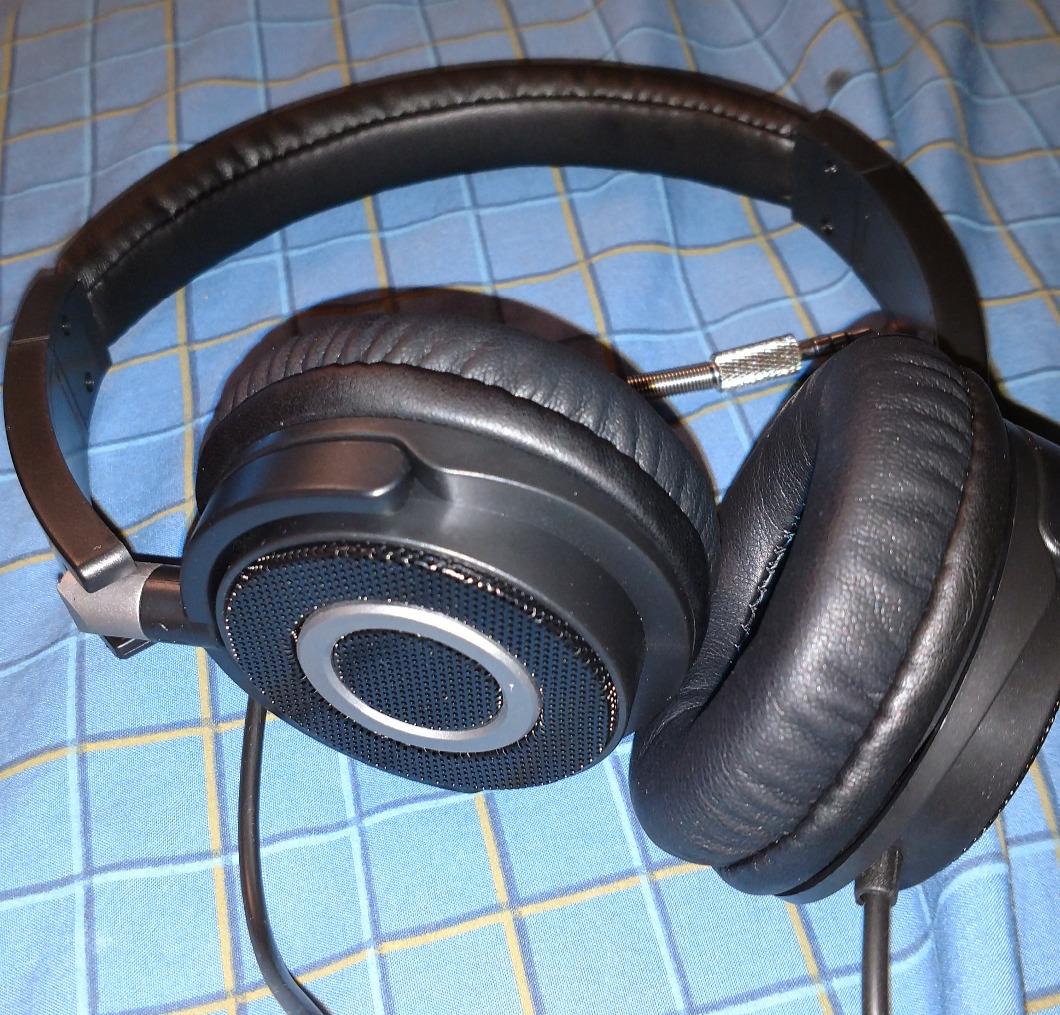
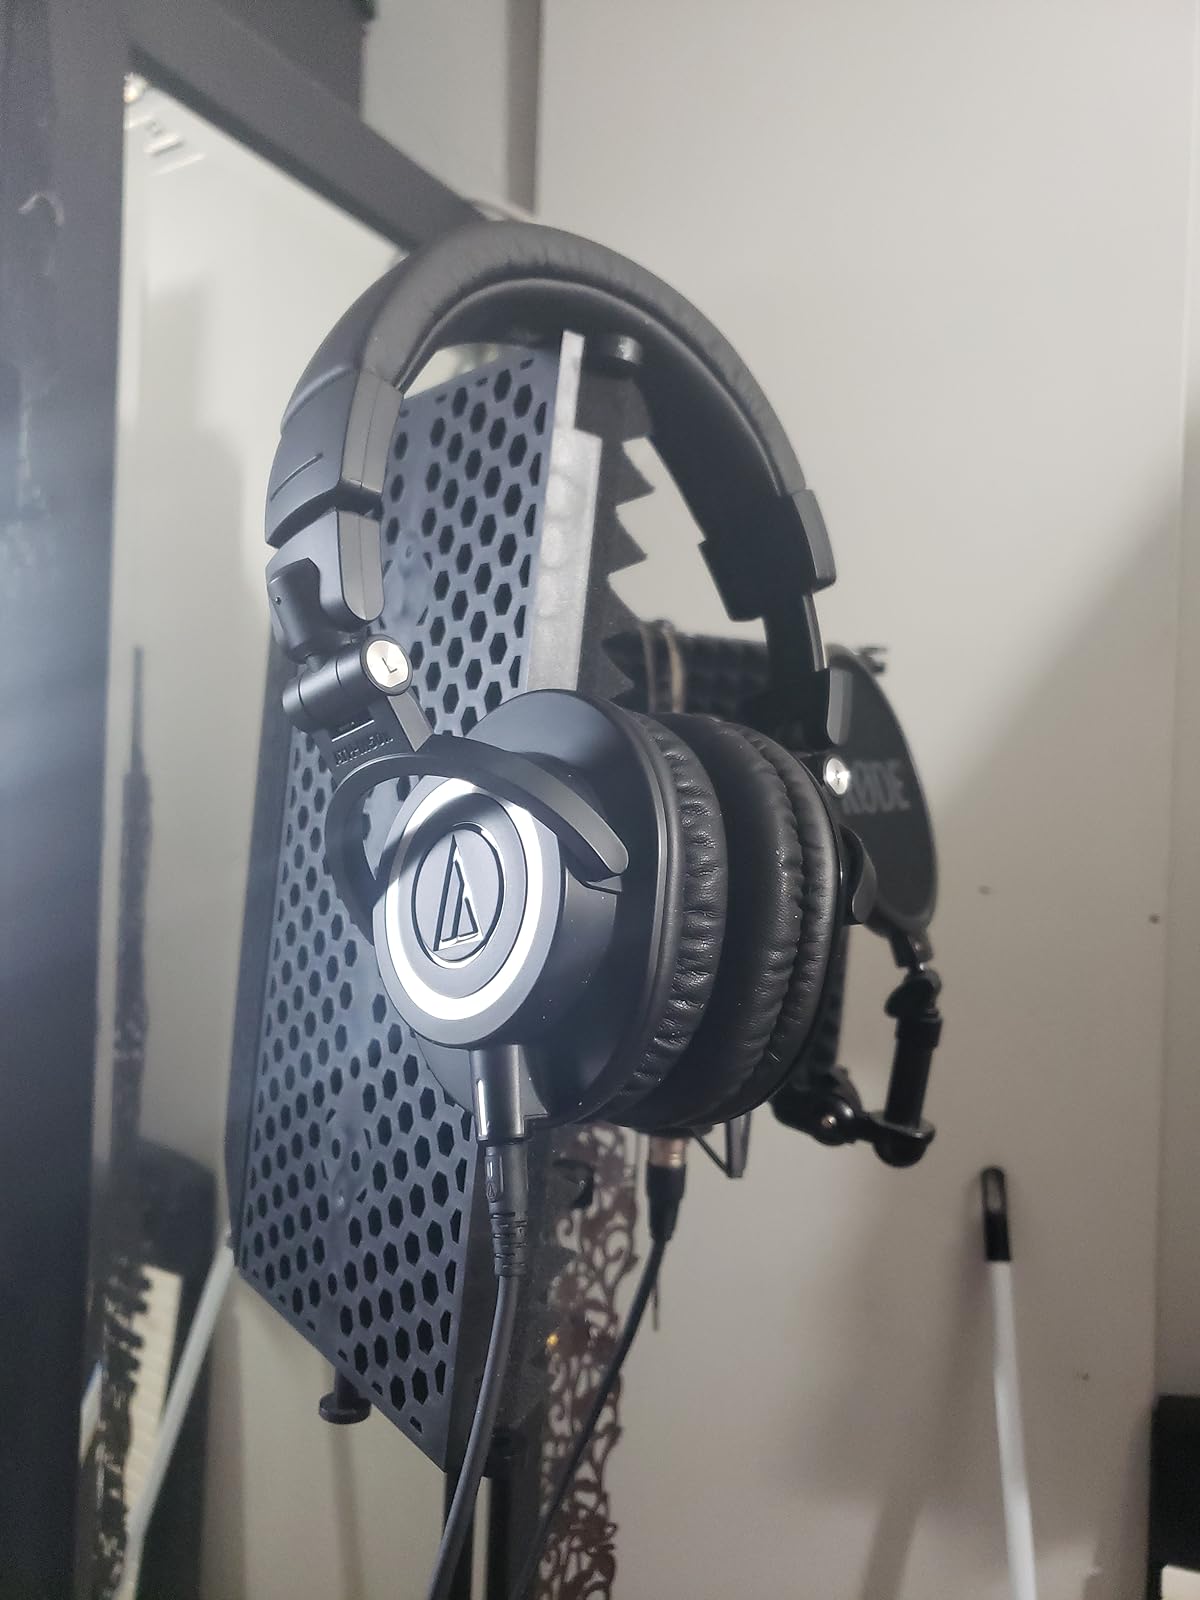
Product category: headphones
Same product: no